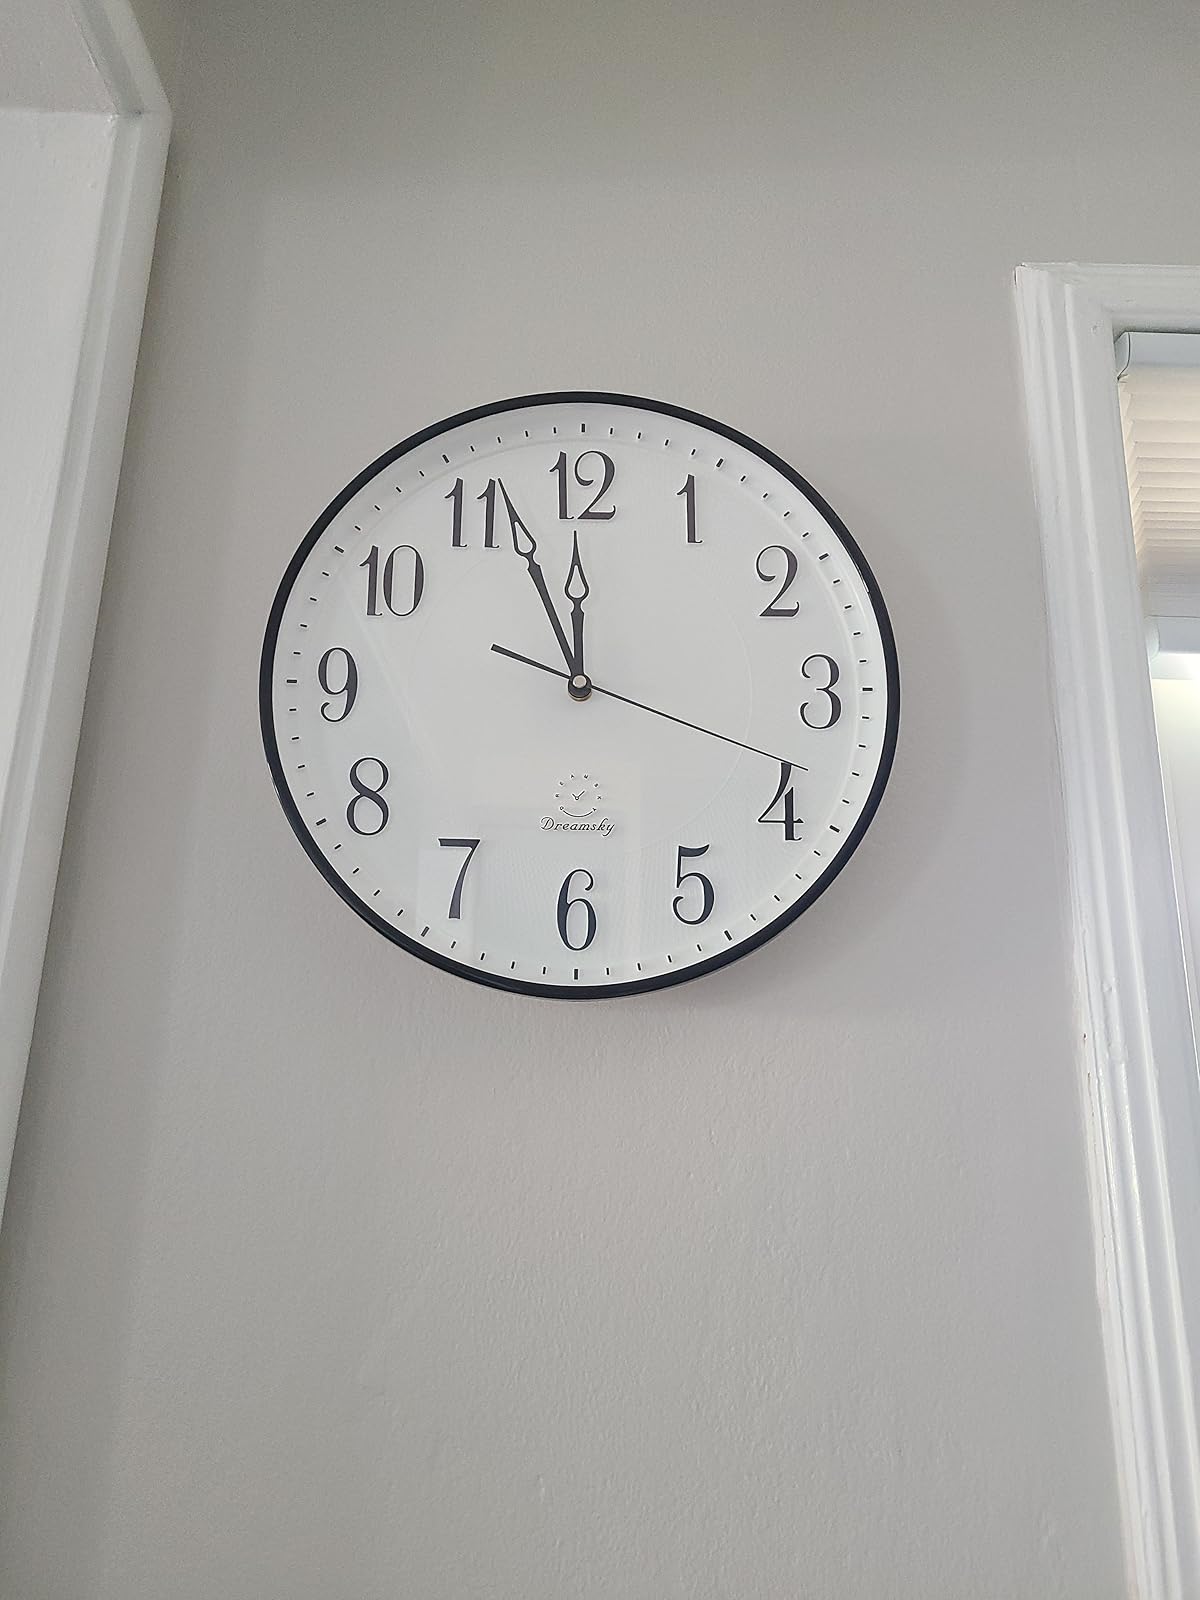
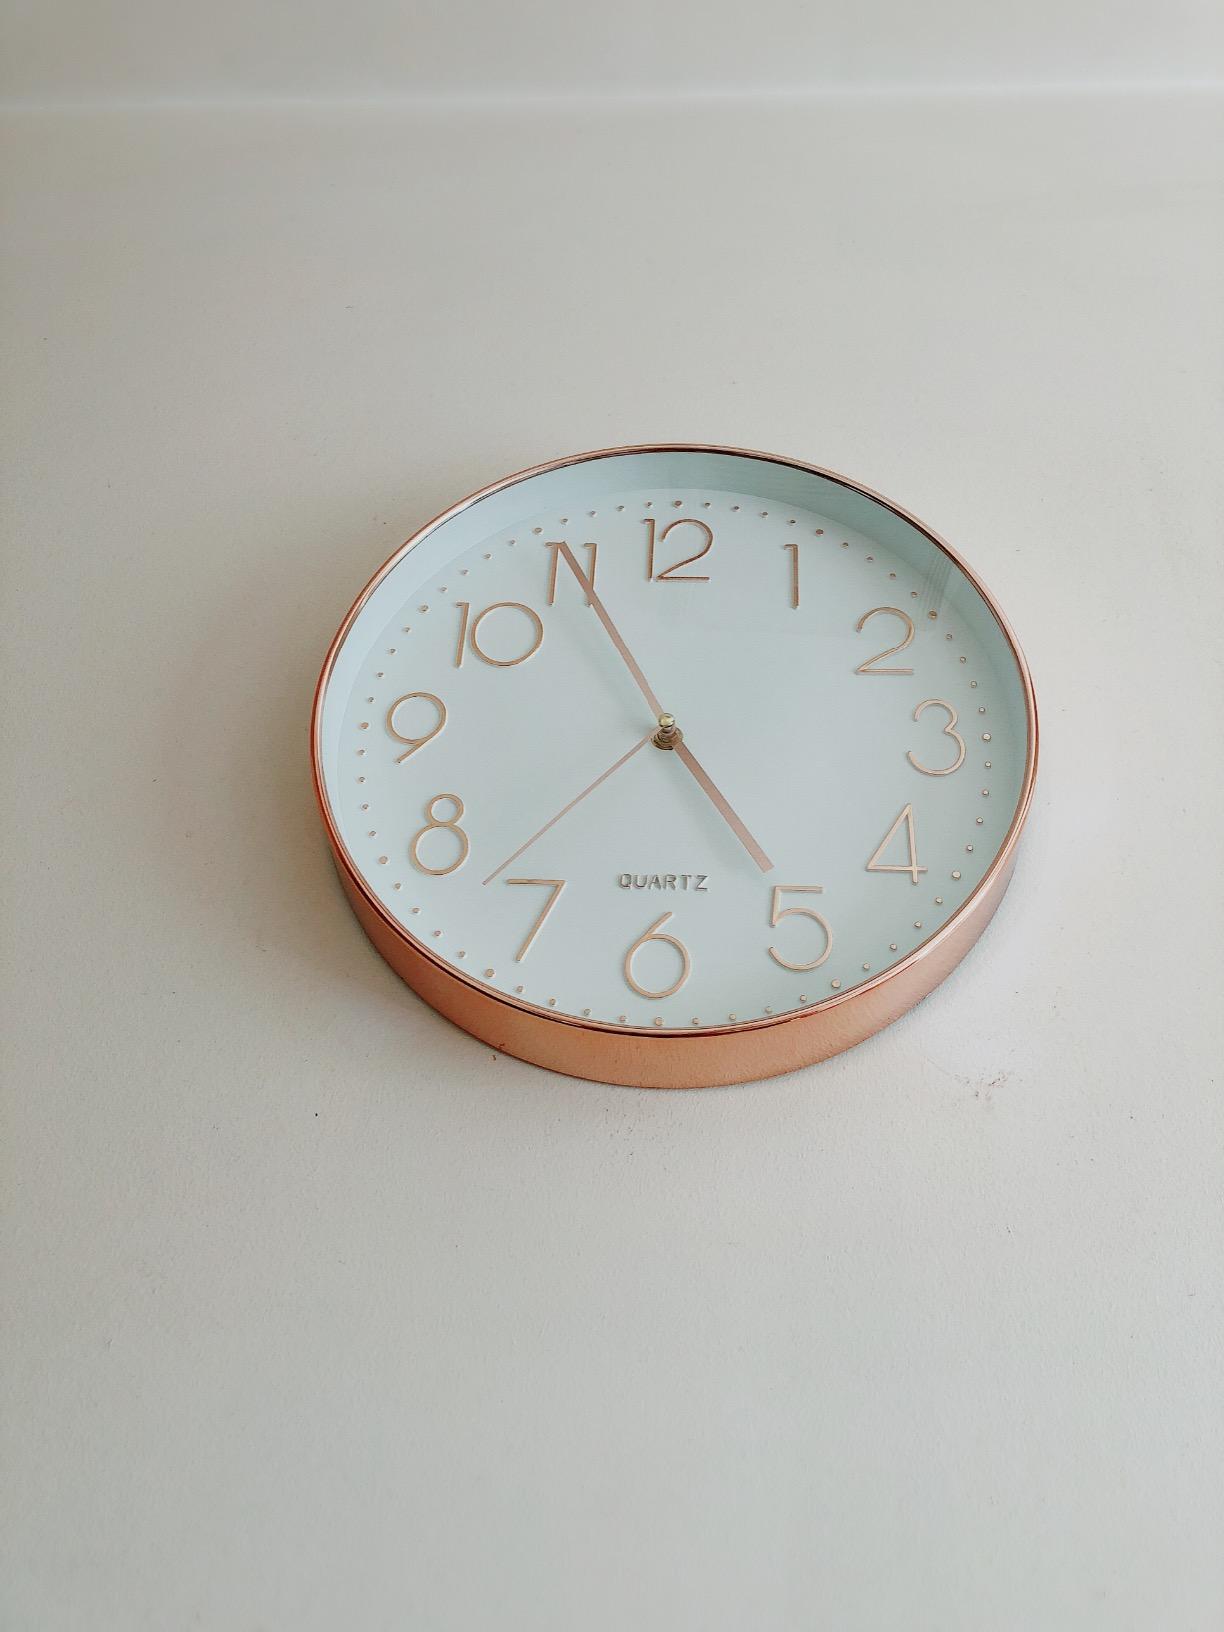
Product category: clock
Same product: no